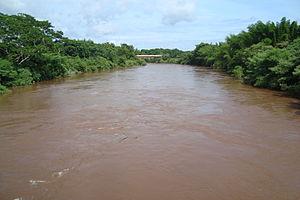
Le rio Miranda ou rio Mboteteý, jadis appelé río Corrientes par les Espagnols et rio Mondego par les Portugais, est une rivière brésilienne qui coule dans l'État de Mato Grosso do Sul. C'est un affluent du río Paraguay dans lequel il se jette en rive gauche après avoir traversé le Pantanal. C'est donc un sous-affluent du fleuve Paraná.